Chandler Metropolitan Sedan

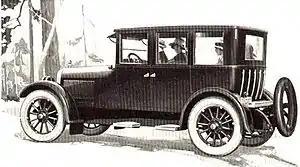

The Chandler Metropolitan Sedan was manufactured by the Chandler Motor Car Company of Cleveland, Ohio.